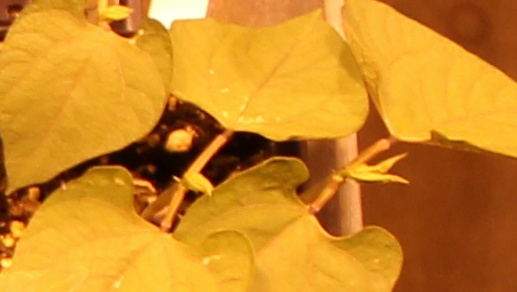
Label: Blackbean